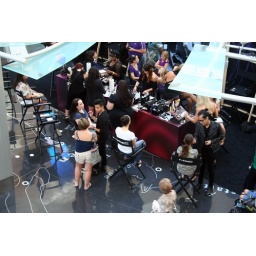
Savannah is in the white shirt getting her makeover.